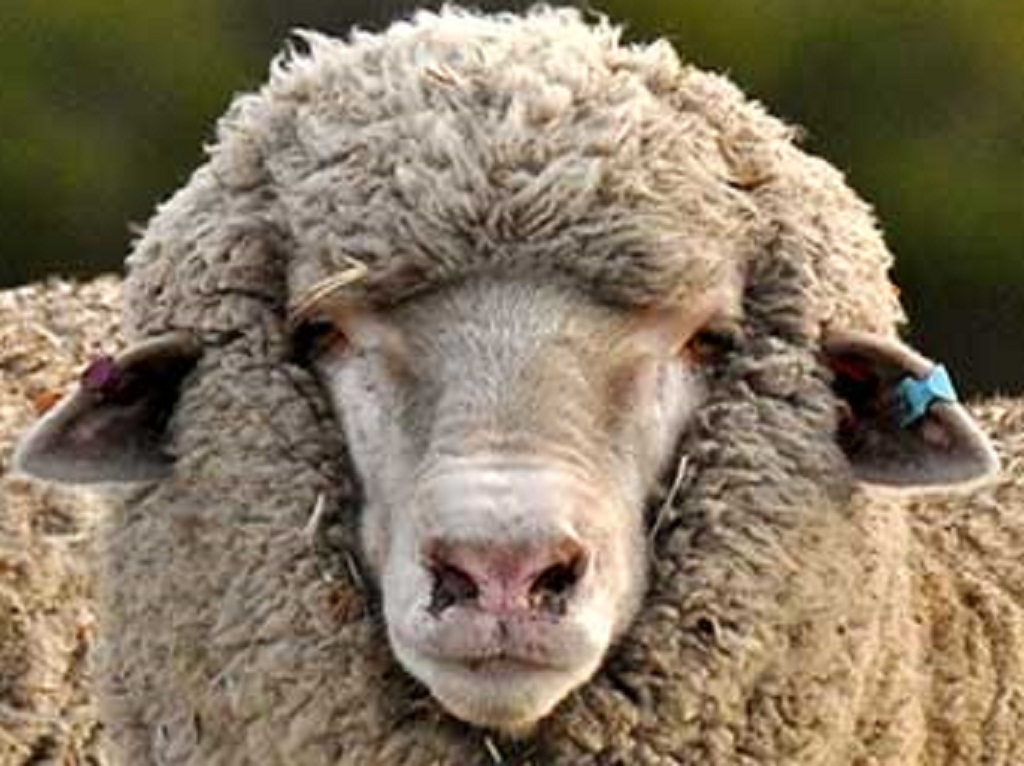
Label: no pain